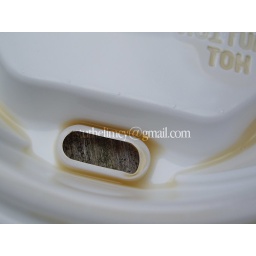
coffee cup lid and a bench, a study in playing with super macro settings